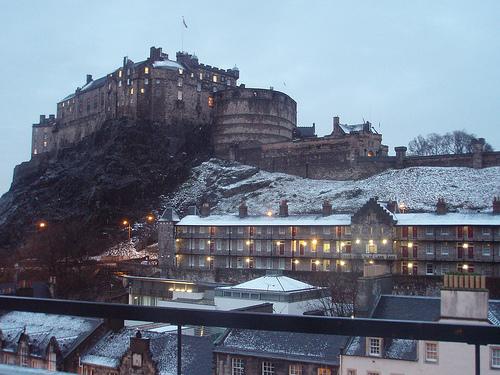
Weather: snow or frosty